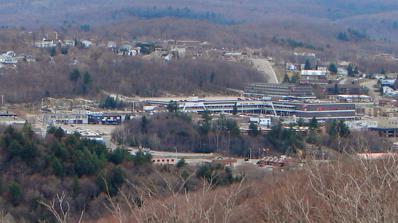
Building: Algo Centre Mall
Country: Canada
Year built: 1980
Shopping mall in Ontario, Canada Algo Centre Mall Algo Centre Mall in 2006 Location Elliot Lake , Ontario, Canada Coordinates 46°23′04″N 82°39′00″W / 46.38444°N 82.65000°W / 46.38444; -82.65000 Address 151 Ontario Avenue Opening date August 1980 Closing date June 23, 2012 Developer Algocen Realty Holdings Ltd. Management Rhonda Bear Owner Eastwood Mall Incorporated, Toronto (2005–present) Elliot Lake Retirement Living (1999–2005) Algocen Realty Holdings Limited (1980–1999) Architect James Keywan (architect) Beta Engineering No. of stores and services 50 No. of anchor tenants 3 Total retail floor area 190,000 sq ft (18,000 m 2 ) (17,600 m 2 ) No. of floors 2 (retails) 2 (hotel) Parking Ground level and roof Website Archive of website The Algo Centre Mall (legally Eastwood Mall since 2005 but almost never referred to as such) was a mall and hotel located near Highway 108 in Elliot Lake , Ontario, Canada. It was the largest commercial complex in the area. When the community was hit by uranium mine closures in the 1990s, the complex gradually refocused, hosting multiple services, such as a library, constituency offices, and public health offices. In the years leading up to 2012, many businesses located in the mall either closed or moved to outside locations. Still, the mall was a community hub, with most of the area's clothing stores and its largest grocery store, employing upwards of 250 local residents. It accounted for 10% of the community's retail space and 6% of the total wages. The mall was plagued by structural problems and leaks throughout its history. It underwent a partial structural failure on June 23, 2012, when a 12m x 24m (39'-by-79') segment of the rooftop parking deck collapsed into the building, crashing through the upper level lottery kiosk adjacent to the food court and escalators to the ground floor below. Two people died in the collapse and more than 20 people received non-life-threatening injuries. An investigation and class action lawsuits into the collapse are ongoing and the mall has been demolished. The city of Elliot Lake purchased the vacant former Algo Centre Mall site in 2019, as the first stage in redeveloping the land for new residential and commercial uses. Part of the site will be retained by the city as a municipal "community hub" project, while the rest of it will be sold back to residential and commercial developers. History Algocen Realty Holdings Ltd., the real estate branch on the Algoma Central Railway , commissioned the Algo Centre Mall project. The project was subsequently approved by the Ontario Municipal Board in 1978, with an estimated cost of $10 million. Construction began in 1979 and the project was finished the next year. The 80-room Algo Inn, the town's largest hotel and retirement residence, was also built into the mall. In its first year, 1980, the mall featured Woolco , Dominion , and Shoppers Drug Mart , and a total of 35 units. A distinctive architectural feature of the building was rooftop parking. After the closure of the uranium mines in Elliot Lake, in 1990, the revenue prospects of the mall dropped sharply, with no recovery in sight. This prompted the Algoma Central Company to write off over $5 million in lost property value, despite 98% occupancy. In 1996, a report commissioned by the Town, Downtown Core and Industrial Area Improvements , presented a less-than-favourable assessment of the structure's exterior: A very significant building within the downtown core is formed by the Algo Mall/Algo Inn. Situated above Ontario Avenue and fronted by parking lots, this large building is clad mostly in brown prefinished metal siding. The entrances are remote and do not address the street. The scale of the building, its introverted nature and the lack of tactile materials, detail, and transparency at the pedestrian level, do little to contribute to the urban environment. The Mall and the Hotel are a terrific amenities and likely contribute greatly to the attraction of shoppers and visitors to the downtown core, but the design is less than sensitive to its urban environment. The final owners, Eastwood Incorporated, acquired the company in August 2005 for the price of $6.2 million. This firm, owned by Bob Nazarian, was registered in 1994 as a numbered company . At various points, the company has owned strip malls in Kitchener and London, Ontario . Algo had retained Marino Locations Limited to redevelop the property "to accommodate new specialty retailers and possible new anchor/big-box retailers that are not yet in the market. The possibility for exterior pads also exists on the surrounding lands." (Read Jones Christoffersen Ltd. also performed a redevelopment feasibility study on the mall in late 2010, early 2011; part of the cost was not repaid.) Between August 2005 and June 2012, the mall had a series of five managers. Zellers received $1 million from the City of Elliot Lake to open. At some point in the summer of 2008, a location of SAAN , a department store, closed. The Bargain! Shop purchased the brand in August of that year, taking over some leaseholds. In September that year, Mayor Rick Hamilton located his campaign office at the mall. In January 2009, the Elliot Lake Model Railroad Club opened at the local civic centre, moving from the mall. In 2010, a new Shoppers Drug Mart opened away from the mall, more than doubling the 7,000 feet (2,100 m) unit it had at Algo. The mall was offered for sale in 2010, for $9.9 million, an increase of $3.7 million from the purchase price five years prior. In 2011, the hotel office was victim of a break-and-enter, with an attempt to do the same at Zellers. The mall hosted car shows, charity head shavings, antique appraisals, promotions for community events, an annual rocking chair marathon for charity, amongst other community events. Despite the centre's issues, it remained a community hub; the mayor notes that it was the social centre of the community, and residents would visit weekly, and in some cases daily. Structural problems By 1990, the mall was already regularly plagued with leaks and water damage. The Elliot Lake Standard reported in 2008 on "greater than normal" leaks causing damages to multiple units. Starlight Cafe closed permanently, despite being profitable soon after opening, as customers would occasionally need umbrellas to stand at the take-out counter. Drip-tarps installed by the mall in the kitchen of the restaurant were ineffective. The cafe owner was not made aware of the leaks before starting her lease in 2007, and was successful in a lawsuit against the owner. Scotiabank had closed for a few weeks in 2008 as a precaution. (Scotiabank began construction on a new location in July 2011, to replace their mall location.) Some businesses suggested that additional leaks started after the new owner started repairs to the roof. Tenants noticed a reduced amount of traffic after leaks started, and buckets were scattered throughout the mall. In 2009, leaks in the mall roof and mould caused Elliot Lake city councillors to consider moving the Elliot Lake Public Library out of the mall and back to the Solomon Building, where it had been before 1992. Many books were damaged, despite library staff using tarps to cover shelves. At some points, entire sections were blocked for public health reasons. Much of the leaking was said to be corrected, before council considered the issue, and an environmental study was completed. Some library board members and councillors worried that liability insurance wouldn't cover them in the mall, despite reassurances by library management and the city's insurance broker. With a multi-use complex in the works, some of the library board was concerned with a five-year lease that mall management was pursuing, despite the library's preference for a 2½-year lease. In the end, the library remained at the mall. Some tenants suggest that mall business owners were said to not be vocal about their disappointments, unless "water is dripping right on their head (or) if the water is destroying their business"; conversely, one previous mall manager suggests he was called daily by tenants about the issue, before 2008 repairs started. The owner was aware of the mall's roof problems when purchasing the facility, and suggested there would be renovations to the mall, but would not commit to a date for completing roof repairs or interior upgrades. Over $1 million was spent in an attempt to repair the roof. Architect John Clinckett of Kitchener was hired to oversee the project; Canadian Construction Controls of Breslau declined to bid to install a membrane created by Carlisle Syntec Systems. Taking issue with the $1-million cost, Nazarian cancelled the project, hiring Peak Restoration; only a fraction of Peak's $823,657 worth of work was paid for, and the lien expired in 2010. The mall manager left soon after, in summer 2008, suggesting that he believes mall maintenance staff were set to repair the roof. In spite of the issues, the mall would use the roof for events. In 2011 and 2012, it served as the site for the Heart and Stroke Foundation 's Big Bike ride . In June 2011, a piece of concrete fell through the ceiling at a mall restaurant, Hungry Jack's. Reports were filed with the mall manager and the city, with an inspector scheduled to visit two weeks following the incident. The inspector did not show, and mall management did not reply. Hungry Jack's is near to the eventual mall roof collapse. Mall owners continued repair and maintenance work in 2012, spending $120,000 into repairs within the 12-month period leading up to June 2012. An engineering and structural study "turned up nothing", according to the mall manager. Even after the repair, there were photos of serious interior damage to the mall's roof. A local plumber that had done work for the mall suggested there was obvious signs of water damage, eight months before the collapse. In March 2012, the mall management pleaded guilty in provincial court, after their fire alarms and sprinklers did not meet code. The mall spent $50,000 to upgrade the infrastructure to avoid further fines. The process included adding a new roof to the hotel, gutting the second and third floors, including the hotel lounge. The problem was very obvious to residents of the town. During the press conference announcing the class-action lawsuit, a resident suggested that some residents had placed "bets" on when the building would collapse. Ontario's Ministry of Labour visited the mall six times in the three years before the collapse. Pinchin Ltd. issued an "unequivocal" report attesting to the soundness of the structure and deemed the corrosion "not of structural significance." At the 2013 inquest into the roof collapse (see #Government reaction below), testimony has revealed that many unpublicized structural problems at the mall dated all the way back to its initial construction in the late 1970s. In particular, the expansion joint above the escalators, the failure of which appears to have caused the roof deck collapse, was already not properly binding to the concrete , in turn allowing water to seep into the building's seams, as early as 1981—barely a year after the mall's original opening. The expansion joint was fixed many times, and fully replaced twice, during the building's lifetime, yet always began tearing away from the concrete again shortly after the repairs were complete. 2012 roof collapse Algo Centre Mall roof collapse Date June 23, 2012 ( 2012-06-23 ) Time 2:20 pm EDT Location Algo Centre Mall Cause Failure of a weld on a steel connector due to corrosion Deaths 2 Non-fatal injuries 22 At approximately 2:20 pm EDT (1820 GMT) on Saturday, June 23, 2012, part of a 12m x 24m (39'-by-79') segment of the parking deck/roof collapsed at the Algo Centre Mall, sending metal and concrete debris crashing down through two floors of the shopping centre resulting in the deaths of two people and injuring more than 20 people. Soon after the collapse, the owners arrived at the mall. A representative spoke on behalf of the owner, stating "I'd rather not [comment], because we have talked to our lawyers and we're going to be in the City Hall to represent ourselves. But nevertheless, we are very much concerned [about] this accident." By approximately 4:00 pm, local authorities alerted the Commissioner of Community Safety, Dan Hefkey. Hefkey called the Toronto-based Heavy Urban Search and Rescue (HUSAR) at 9 pm. The HUSAR crew, after assembling their equipment and travelling the 540 kilometres from Toronto, arrived by 4:25 am Sunday, June 24, and immediately began work. After initial assessments, the HUSAR team felt they had the proper equipment for the mission. In the early hours of Monday morning, June 25 – and despite discovering signs of life – rescue work was suspended due to the danger of additional concrete falling on the potential survivors and the HUSAR rescuers. Following the announcement, numerous residents of the town began to sign a list volunteering to enter the structure themselves to continue the search; the owners also announced their intention to seek a court injunction ordering the resumption of search and rescue efforts. After an appeal from local MPP Michael Mantha , whose constituency office was in the mall, Ontario Premier Dalton McGuinty urged rescue workers to resume their search for survivors. HUSAR later stated that the rescue teams were continuing to strategize alternate methods during the work suspension, and that the local residents and the Premier's call did not influence their actions. Shortly after 10 p.m. on June 25, approximately 19 hours after the initial search was suspended, HUSAR confirmed that it would resume its efforts, including a willingness to employ "drastic measures", including the use of heavy equipment to pull down the unstable escalator structure and part of an external wall from the outside. Prime Minister Stephen Harper also offered the assistance of the Canadian Forces on June 26. Two bodies were recovered from the debris on Wednesday, June 27—four days after the collapse. The area which collapsed included two kiosks . The deceased had been a lottery kiosk employee and her customer. Lucie Aylwin, 37, worked just once a week at the lottery booth, earning extra money for her wedding. Aylwin held a full-time job with Collège Boréal , a French language college, as an employment consultant and recruiter in the college's 'Employment Options Emploi' office, located elsewhere in the Algo Centre Mall. Doloris Perizzolo, 74, was a widow and mother believed to be opening pull-tab lottery tickets, which must be opened in view of the booth operator. After the bodies of the two victims were retrieved, and HUSAR confirmed no other victims were trapped in the rubble, efforts shifted to official investigations. Investigation On March 8, 2013, the engineering firm NORR , commissioned by the Ontario Provincial Police , released the results of their forensic engineering investigation to the Elliot Lake Inquiry. The investigation found that the collapse was caused by a two-stage failure of the welding on a connection, due to extensive corrosion. The corrosion was caused by improper waterproofing and the placement of a parking lot on the roof, which allowed water, contaminated with road salt, (which accelerated the corrosion) to corrode the structure. Oversights and cost-cutting during planning stages The report states that there were two critical errors made during the planning stages. Firstly, the parking lot for the mall was located on the roof of the building without there being sound waterproofing, and secondly the structural inefficiency of the hollow-core slabs (HCS) which prevented the installation of effective waterproofing later on. John Kadlec of Beta Engineering originally planned the use of 8-inch HCS, which he specified could withstand 120 pounds per square foot, a load which exceeded specifications on all 8-inch HCS. During the bidding process, the owners were advised by a bidder, Precon , that the specified load could not be handled by the HCS without reinforcements from a composite concrete topping. However, Kadlec advised the owners that the plans called for 8-inch HCS which could withstand the load without reinforcement from topping. The contract was thus awarded to Coreslab , despite Coreslab's design tables indicating that the specified project loads were 38% higher than the maximum load. In 1992, over a decade after the mall's construction, Coreslab retracted the claim to be able to support the load without the use of a composite topping. Two different waterproofing systems were proposed to the owner by Harry S. Peterson Co. The first system called for a rubberized asphalt membrane to be applied over the non-composite concrete topping, while the second one called for no membrane, and simply controlling leaks with a polyurethane sealant. The second system reduced initial building costs by $136,000. HSP argued strongly for the second option, and convinced the owner to install the second system. The report called this system "intrinsically flawed", and leaks were noticed immediately after construction. Leaking Leaks were noticed immediately after the installation of the topping. Harry S. Peterson Co. attempted many times to fix the leaks. In 1991, the owners contracted Trow to investigate the chronic leaking and find a solution. Two options were provided, but upon consulting with Coreslab, it was determined that neither plan could go forward due to the HCS not being able to support additional loads. These leaks allowed water to seep through the topping and access the steel frame of the building. This corroded much of the building's frame during the mall's three decades in operation. The corrosion was eventually so severe that the weld on a connection failed, resulting in the collapse. Inquiry A public inquiry was established on July 19, 2012, by the Government of Ontario. The inquiry itself started March 4, 2013. As part of the inquiry, portions of a 700-page engineering report (NORR report) into the collapse were made public. John Kadlec, a consulting engineer on the original construction, has testified that he raised concerns at the time about sloppy workmanship and inadequate construction materials at the site, including structural columns that were already crooked, steel beams that were already rusting despite being new, and the fateful decision to place the complex's parking area on the roof. According to Kadlec, the construction company opted to resolve the structural issues not by redoing the construction, but by anchoring the building's back wall to the rock outcropping behind it. James Keywan, the building's original architect, testified that he also strongly objected to the rooftop parking, but had little choice once Algocen made their decision to proceed with that plan. The son of the mall's owner admitted that the company had pressured engineers to remove information on leaks and corrosion from a report and that fictional repair invoices from a shell company, Empire Roofing and Restoration, were used to mislead mortgage holder Royal Bank of Canada about the building's condition. Speakers at the inquiry have also testified that a significant volume of city traffic regularly cut across the roof deck as a bypass of the traffic lights at the corner of Hillside Drive and Ontario Avenue, resulting in more stress on the structure than it had been designed to handle. The NORR report speculated that a heavy vehicle might have contributed to a previously undetected partial failure of the support structure a few months prior to the final collapse. The inquiry also found that while Perizzolo died almost instantly, Aylwin may have survived for up to 39 hours after the collapse, and may have been found alive if HUSAR had not suspended its rescue operations. Aftermath By spring 2013, the entire facility had been demolished. As of the end of June, the economic impact of Algo Centre's closure was unknown, but described by Mayor Rick Hamilton as "huge". Estimates suggest 250 people worked at the mall or hotel. The nearest significant cities to Elliot Lake are Sudbury and Sault Ste. Marie , both over 100 kilometres away by road; residents were said to be fielding requests from others for essentials like clothing, not readily available without the mall. Apart from the mall's Foodland store, there is only one other grocery store, Lyle's No Frills , in the city; that store and a nearby video store quickly made efforts to expand their merchandise selections to include some clothing items. The Elliot Lake & District Chamber of Commerce has established a committee to help retailers from the building; at one meeting, Premier McGuinty assured that they'd remove rigid program requirements for assistance programs. The East Algoma Community Futures Development Corporation approved interest free "transitional loans" of up to $25,000 for affected businesses. TD Bank 's local branch contributed $10,000 to the Elliot Lake Food Bank. Foodland announced it will rebuild, and pay employees up to six months wages during the process. Mall owner Nazarian received death threats , which pushed him into hiding, and a class action lawsuit had already been launched by June 28, according to his lawyer. The class action lawsuit was launched by the owners of the Hungry Jack's franchise in the mall. The lawsuit lists as defendants Algo Centre Mall, Eastwood Mall Inc., Robert Nazarian, the City of Elliot Lake, the Province of Ontario, and the unnamed engineer "who approved the structure of the mall a short time prior to this incident." Foodland leased the city's Collins Hall recreational facility for conversion into a temporary grocery store, which opened in October 2012. Foodland's permanent new store opened at Pearson Plaza on April 1, 2016; the Collins Hall facility (W.H. Collins Centre) was then converted back to recreational use, with several of the chain's structural improvements to the building—including upgrades to the lighting system and improvements to the building's accessibility for people with disabilities—remaining in place as a donation to the city. The public library branch and some government offices that had been located at the mall were temporarily relocated to the former White Mountain Academy of the Arts . The library moved to Pearson Plaza, and Service Canada relocated to Kilborn Way and Highway 108. Government reaction The province ordered a review of both HUSAR and Emergency Management Ontario . The collapse focused attention on the Harper government's cancellation of the Joint Emergency Preparedness Program , which provides funds to Canada's five HUSAR teams. The province and the National Fire Protection Association denounced the cuts. The Canadian Centre for Emergency Preparedness suggested that such cuts would necessitate Canada asking for assistance from the United States in similar situations. Also cancelled by the Conservative federal government was the Canadian Emergency Management College , established in 1954 to train first responders . A spokesperson for Public Safety Minister Vic Toews deflected criticism of the cuts, noting that 90 per cent of emergencies are managed municipally or provincially. Global News reporter Jennifer Tryon attempted to file a Freedom of Information request for documents on June 29, but was refused; an employee came out from the back of the offices, and turned the City Clerk 's chair around, so that they couldn't respond. City officials then called the OPP. After the request, the city issued a two line statement that documents are now part of investigations. OPP noted that the documents are still available through Freedom of Information requests, and that the situation likely didn't warrant an emergency call to police. The reporter was provided a FOI application on police arrival, and told to ignore instructions from their superiors on calling police. Tryon, producer Kieron O'Dea and cameraman Trevor Owens would later receive a Canadian Screen Award nomination for Breaking National News Reportage at the 1st Canadian Screen Awards . Demolition Following the collapse, concerns were raised that Algo Centre Mall may contain asbestos which may have been released during the collapse and rescue demolition of the mall. Further concerns were raised about non-fungible items trapped in the debris; John Pomerleau, the owner of Alternative Funeral Service which is located in the Algo Centre Mall stated that more than 30 cremation urns were still trapped in the mall and it was unknown if or when they could be recovered. Local area MPP Michael Mantha raised concerns that confidential records must be extracted, such as those from the public health department. He expressed concern that the information might end up in the local landfill. Documents were never extracted from Algo Mall. Many health, social assistance and Service Canada files were found at the city landfill. Documents found among the rubble by a private source said to be photocopies of clients drivers licences, social insurance numbers, health cards and birth certificates. The private source never removed any documents from the landfill site, although it is unknown if anyone else entered the landfill site after hours while the demolition was progressing. Political and professional impacts The inquiry's final report was released just 12 days before the 2014 municipal election . Ongoing anger over city council's handling of the Algo Centre Mall resulted in incumbent mayor Rick Hamilton and two incumbent city councillors who ran against him for the mayoralty being defeated by political newcomer Dan Marchisella, and only one seat on city council was won by an incumbent councillor. Both Professional Engineers Ontario (PEO) and Ontario Association of Certified Engineering Technicians and Technologists (OACETT) have implemented mandatory Continuing Professional Development programs in response to the Algo collapse. Criminal trial Robert G.H. Wood, the engineer who signed off on the engineering report declaring the mall structurally sound just a few weeks before the roof collapse, was indicted on July 11, 2015, with two counts of criminal negligence causing death and one count of criminal negligence causing bodily harm. According to the inquiry, Wood had previously indicated in conversation that he was aware that the roof was at risk of caving in, but altered his final report at Nazarian's request so that the structural issues did not jeopardize the building's refinancing. Furthermore, Wood's engineering licence was already suspended when he performed the inspection, and his licence was then revoked. Verdict In June 2017, Justice Edward E. Gareau of the Ontario Superior Court found that there was not enough evidence to find Wood guilty beyond reasonable doubt. In explaining the verdict, the judge relied on the fact that other engineers had inspected the premises and also failed to accurately assess that the mall was structurally unsafe. He noted that while a judgement that the structure was safe would be "poor judgment", the crown's lead expert (the author of the NORR report Dr. Hassan Saffarini), admitted to the judge that such a judgement could be "conceivable". In his evidence, the Crown's lead expert, Dr. Hassan Saffarini testified that an engineer who saw the condition and level of corrosion in the Algo Centre Mall could have still reached the professional judgment that the mall was safe.  Although this judgment would be "poor judgment", in the words of Dr. Saffarini, I conclude from the evidence of Dr. Saffarini that it would not be an act or omission that reflects an unrestrained disregard for the consequences.  In other words, the actions do not elevate to a marked and substantial departure from what a reasonable engineer would do in the same circumstances. — J. Gareau In closing, the judge stated that Wood must accept a moral responsibility for the events that unfolded on June 23, 2012. He stated that Mr. Wood's work was "shoddy, sloppy and even inadequate", but that it "did not reach the level of being criminal". He also levelled criticism at the officials of the City of Elliot Lake who did not exercise sufficient vigilance as well as Bob Nazarian, whom the judge called "a neglectful, greedy owner who minimized problems and put cost ahead of people in remedying deficiencies in the mall". New mall Elliot Lake was supposed to build a new shopping mall yet only a plaza would be built, given the name Pearson Plaza . It was built less than a kilometre south of Algo Centre Mall, on the site of the former Nordic Hotel (later Huron Lodge) at Hillside Drive South and Ontario Avenue. The first store in the new plaza officially opened on April 1, 2016. References